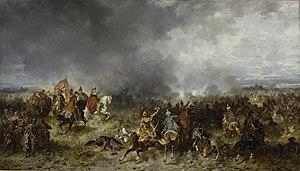
1621 est une année commune commençant un vendredi.
Khotyn ou Khotine est une ville de l'oblast de Tchernivtsi, en Ukraine. Sa population s'élevait à 9 591 habitants en 2014.
La Guerre de Chocim, souvent abrégé en Wojna chocimska est un poème épique en douze chants du poète polonais Wacław Potocki. Écrite entre 1669 et 1672, elle narre la bataille de Chocim qui, en 1621 oppose la République des Deux Nations à l’Empire ottoman.
Jan Karol Chodkiewicz, était un grand hetman de Lituanie.
La guerre polono-turque de 1620-1621 est un conflit qui opposa l'Empire ottoman à la république des Deux Nations à propos de la suzeraineté sur la principauté de Moldavie. La guerre se termina par le changement de vassalité la Moldavie, qui passa finalement de la Pologne à l'Empire ottoman.